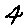
Label: 4